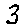
Label: 3